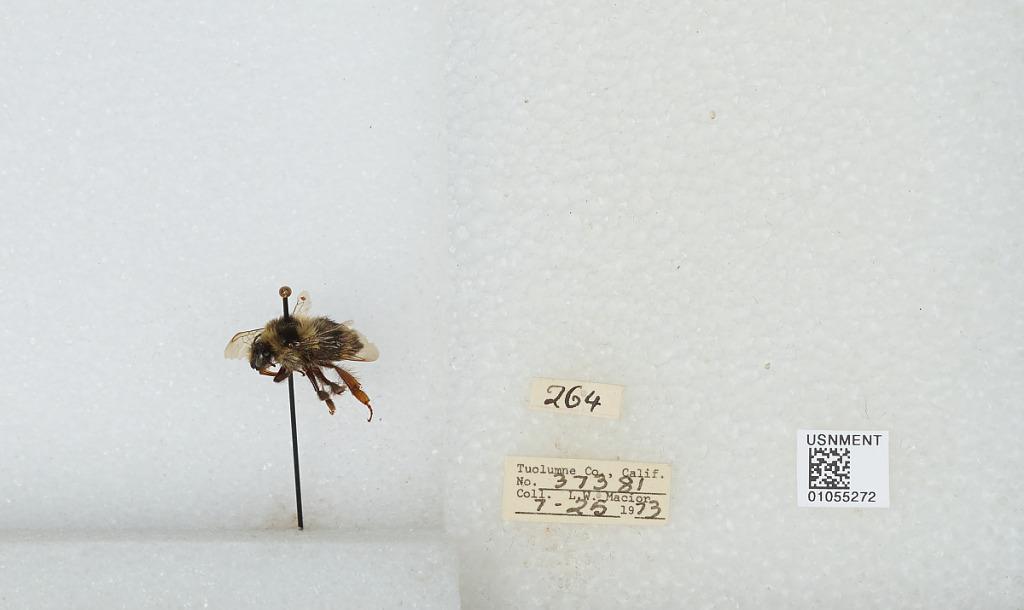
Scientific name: Bombus bifarius nearcticus
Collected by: L. Macior
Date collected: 1973-7-25
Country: United States
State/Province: California
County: Tuolumne
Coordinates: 38.02, -119.93